Kifissia

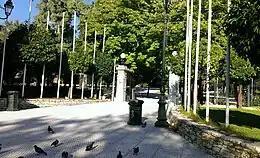

Kifisia is situated in central Attica, at the western end of the forested Penteli mountain range. The small river Kifisos forms the western border of the municipality. Kifisia is situated 12 km northeast of Athens city centre. The built-up area of Kifisia is continuous with those of the neighbouring suburbs Lykovrysi, Nea Erythraia, Marousi and Pefki. Kifisia consists of the following neighbourhoods: Adames, Ano Kifisia, Kato Kifisia, Kefalari, Nea Kifisia and Politeia (or Politia). It is a green suburb with many parks and tree-lined streets.